Turuma

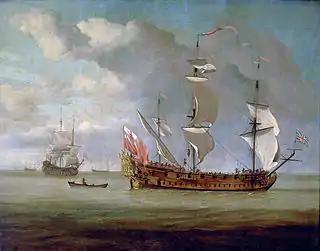
The "Charles Galley", an oared frigate of the Royal Navy launched in 1676 that was a precursor of the hybrid turuma; contemporary painting by Willem van de Velde the Younger.

The turuma's design was very similar to one of the other types of archipelago frigates, the hemmema. The primary difference was that hemmemas were rowed from the gundeck, providing the oarsmen with better leverage by placing them closer to the waterline. The later hemmemas were also considerably larger, more heavily armed and of a more robust construction. Naval historian Jan Glete has gone as describing them as variations on the same type, especially when considering the pre-war designs. The crew varied between 220 and 266, depending on the model. Between 128 and 152 of these were required to man all the oars.